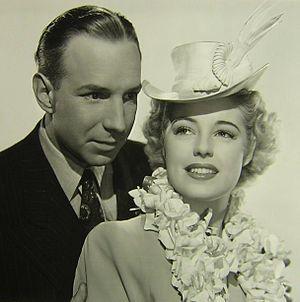
Blue, White and Perfect est un film américain réalisé par Herbert I. Leeds, sorti en 1942, avec Lloyd Nolan, Mary Beth Hughes, Helene Reynolds et George Reeves dans les rôles principaux. Il s'agit de la quatrième des sept réalisations consacré aux aventures du détective privé Mike Shayne et produite par la 20th Century Fox avec Lloyd Nolan dans le rôle principal.
Lloyd Nolan est un acteur américain, né le 11 août 1902 à San Francisco, mort le 27 septembre 1985 à Los Angeles.
Mary Elizabeth « Beth » Hughes est une actrice américaine, née le 13 novembre 1919 à Alton, morte le 27 août 1995 à Los Angeles.